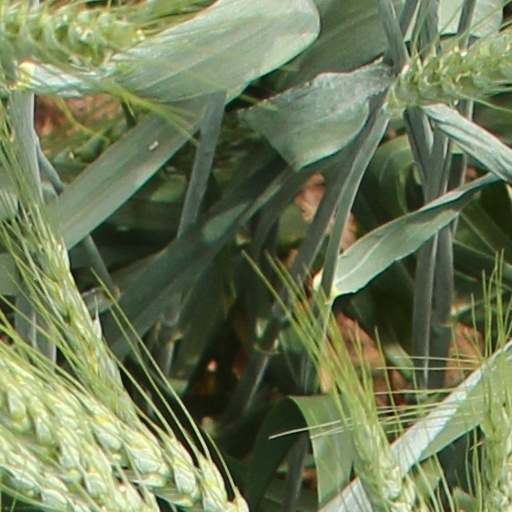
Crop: wheat